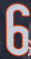
Number: 6